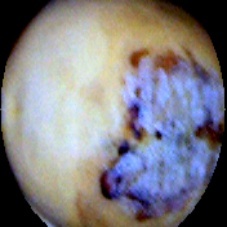
Label: Spotted